William Nicol (teacher)

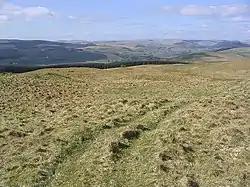
Lagganpark Hill

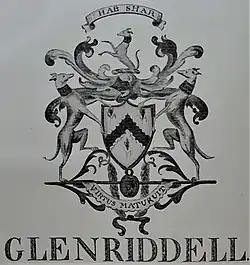
Robert Riddell's coat of arms bookplate from the Glenriddell Manuscripts.

It is not known how they met, however Burns and Nicol became friends in 1787 and he stayed with the Nicol in Buccleugh Pend near St Patrick Square before Nicol accompanied the poet on his August 1787 tour of the Highlands, however the journey, in a chaise at the 15 years older Nicol suggestion, and mostly at Burns's expense, was still blighted by Nicol's ill temper and their friendship was sorely tested.